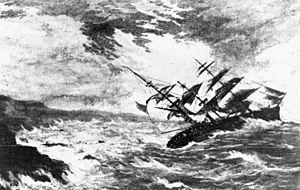
Le vice-amiral Robert FitzRoy, né le 5 juillet 1805 à Ampton, dans le Suffolk, et mort le 30 avril 1865 à Londres, dans le quartier de Upper Norwood, est connu comme le capitaine du célèbre HMS Beagle, chargé de missions hydrographiques et cartographiques en Terre de Feu. En 1839, il publia simultanément avec Le Voyage du Beagle de Charles Darwin son propre récit Narrative of the Voyage of the HMS Beagle.